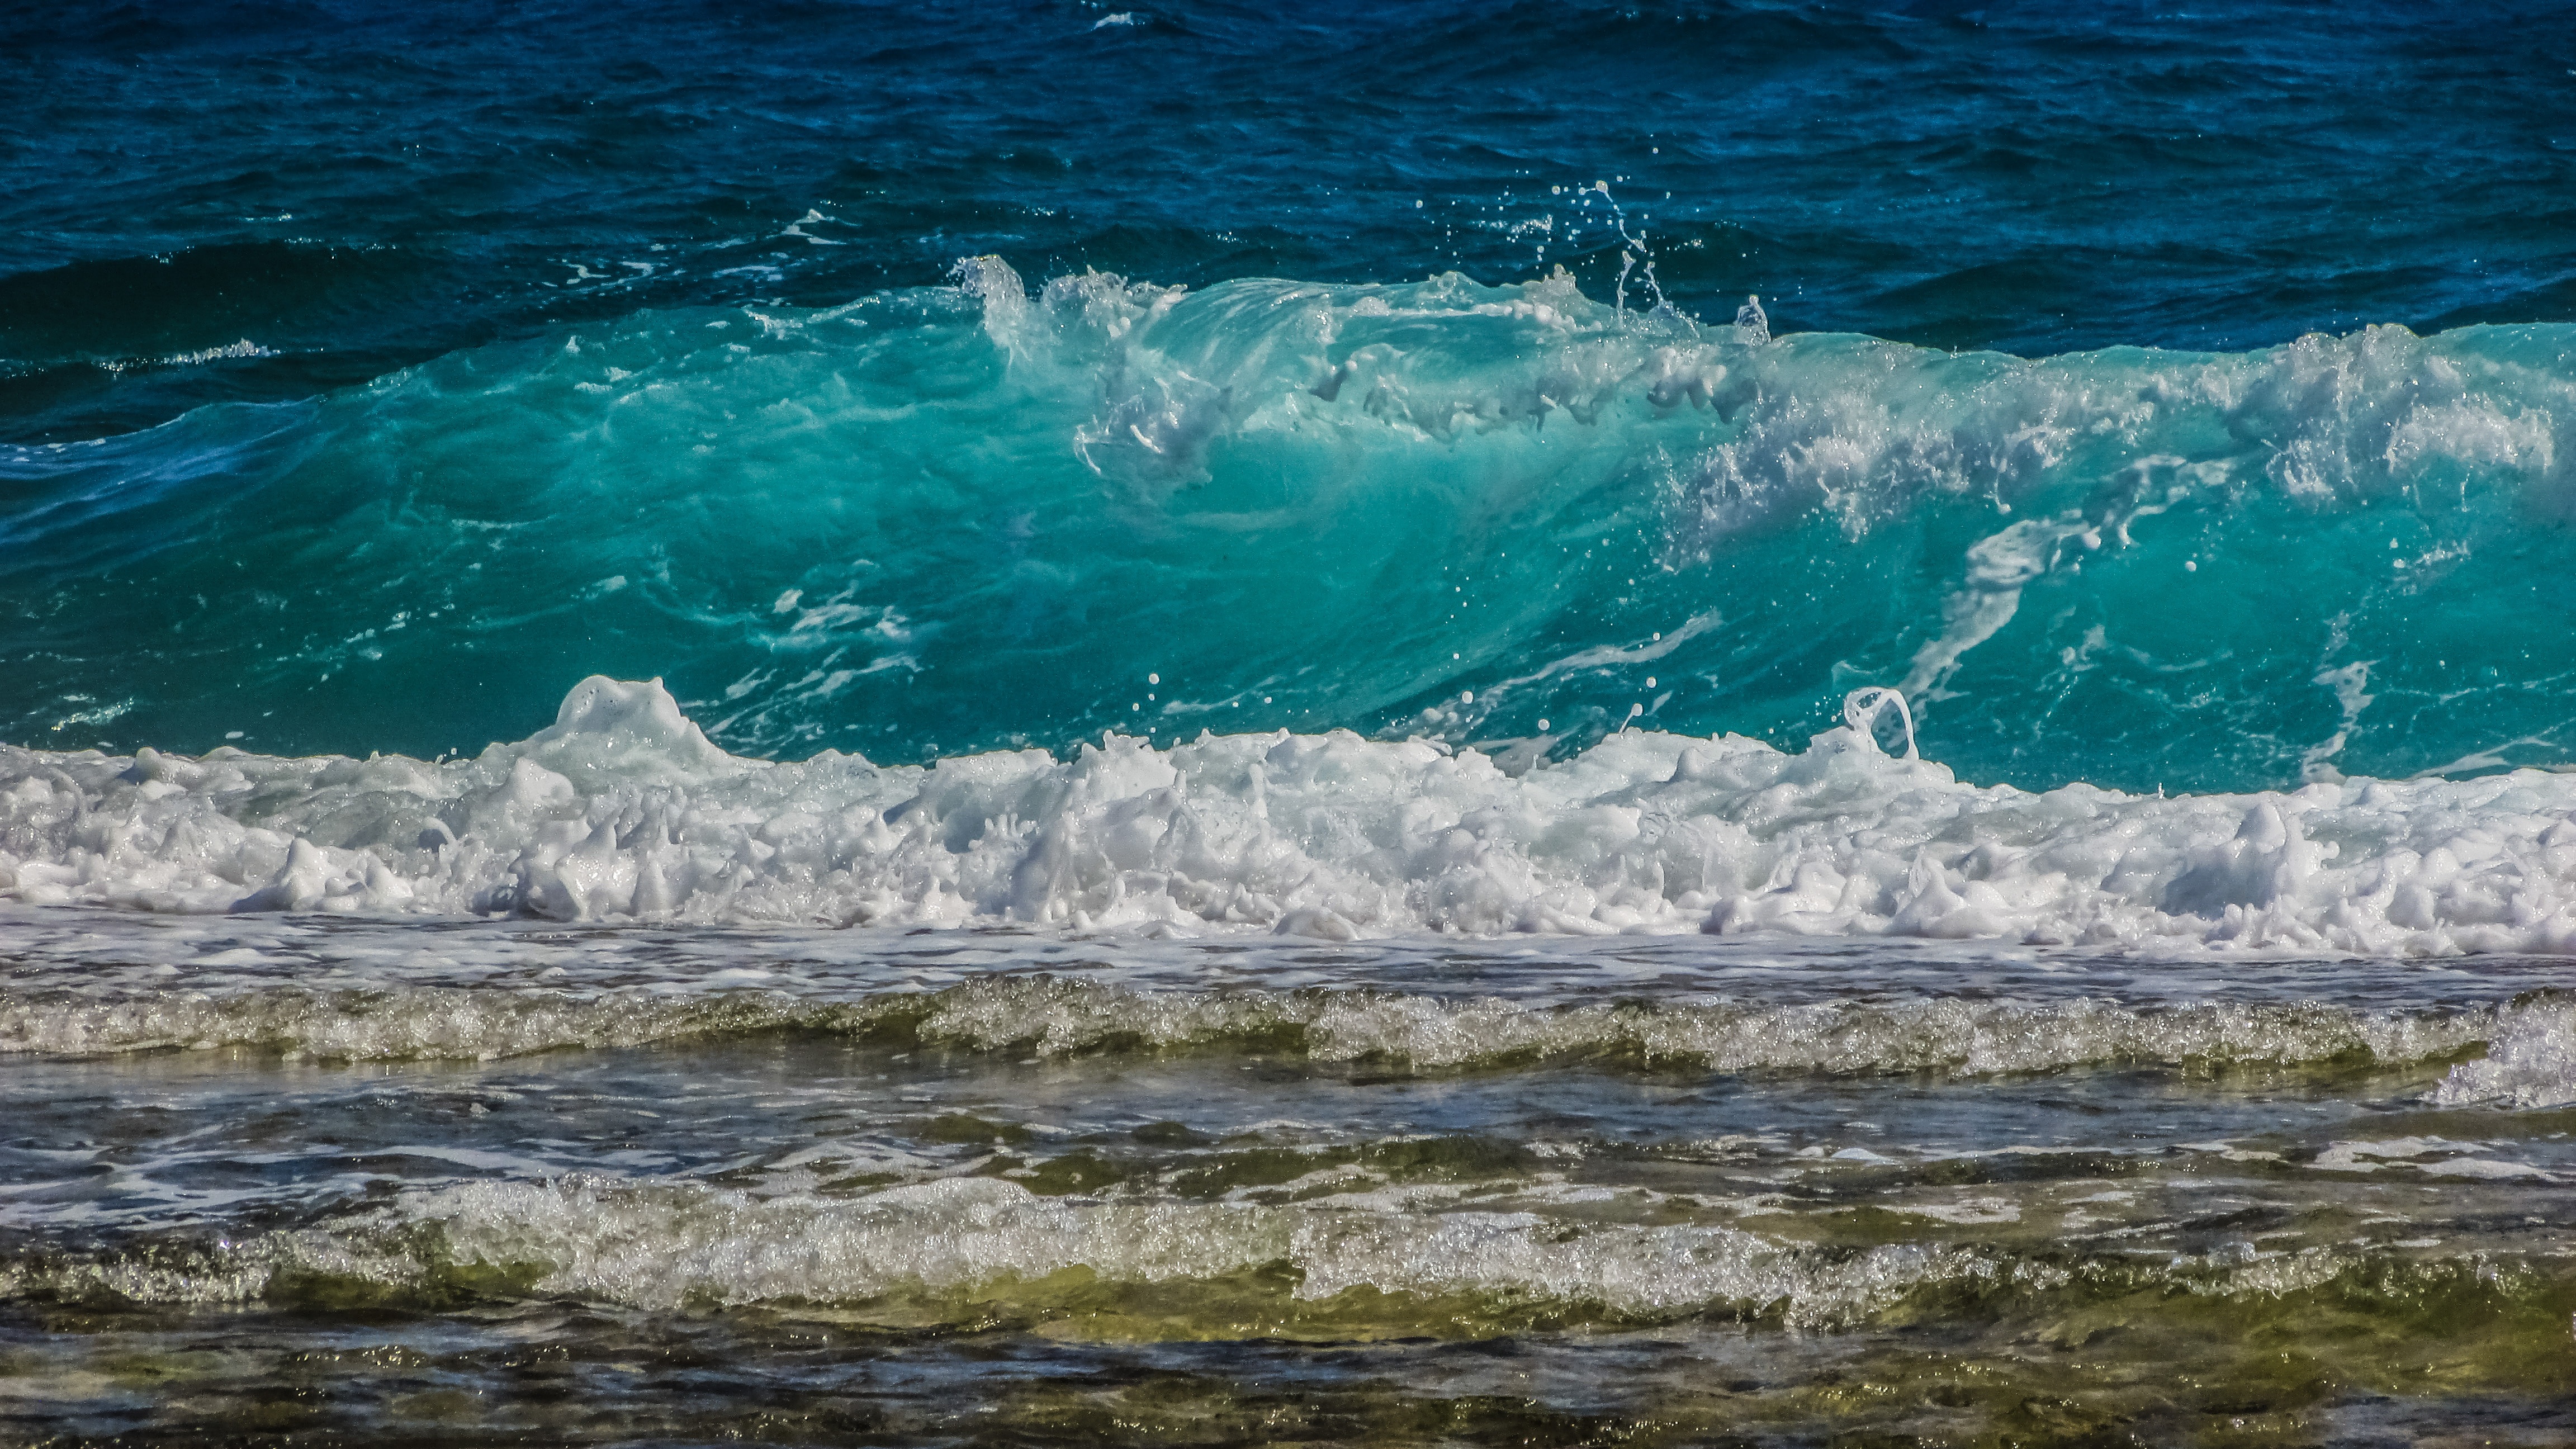
beach, sea, coast, nature, ocean, shore, wave, foam, spray, rapid, blue, energy, power, smashing, arctic ocean, wind wave